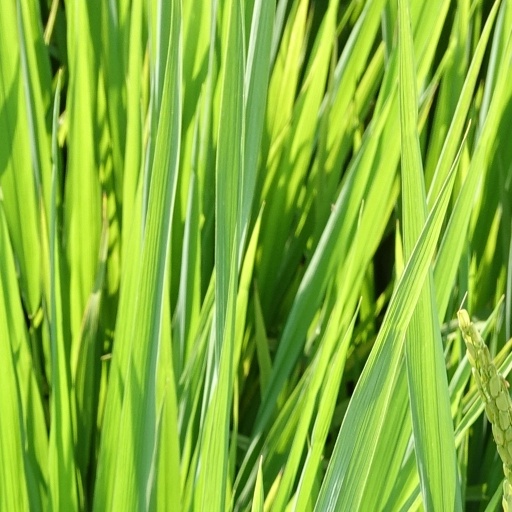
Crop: rice